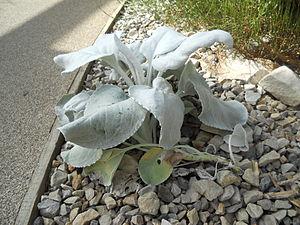
Senecio candidans au National Botanic Garden of Wales.